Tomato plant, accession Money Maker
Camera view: horizontal (90 deg, fisheye); turntable rotation: 180 degrees
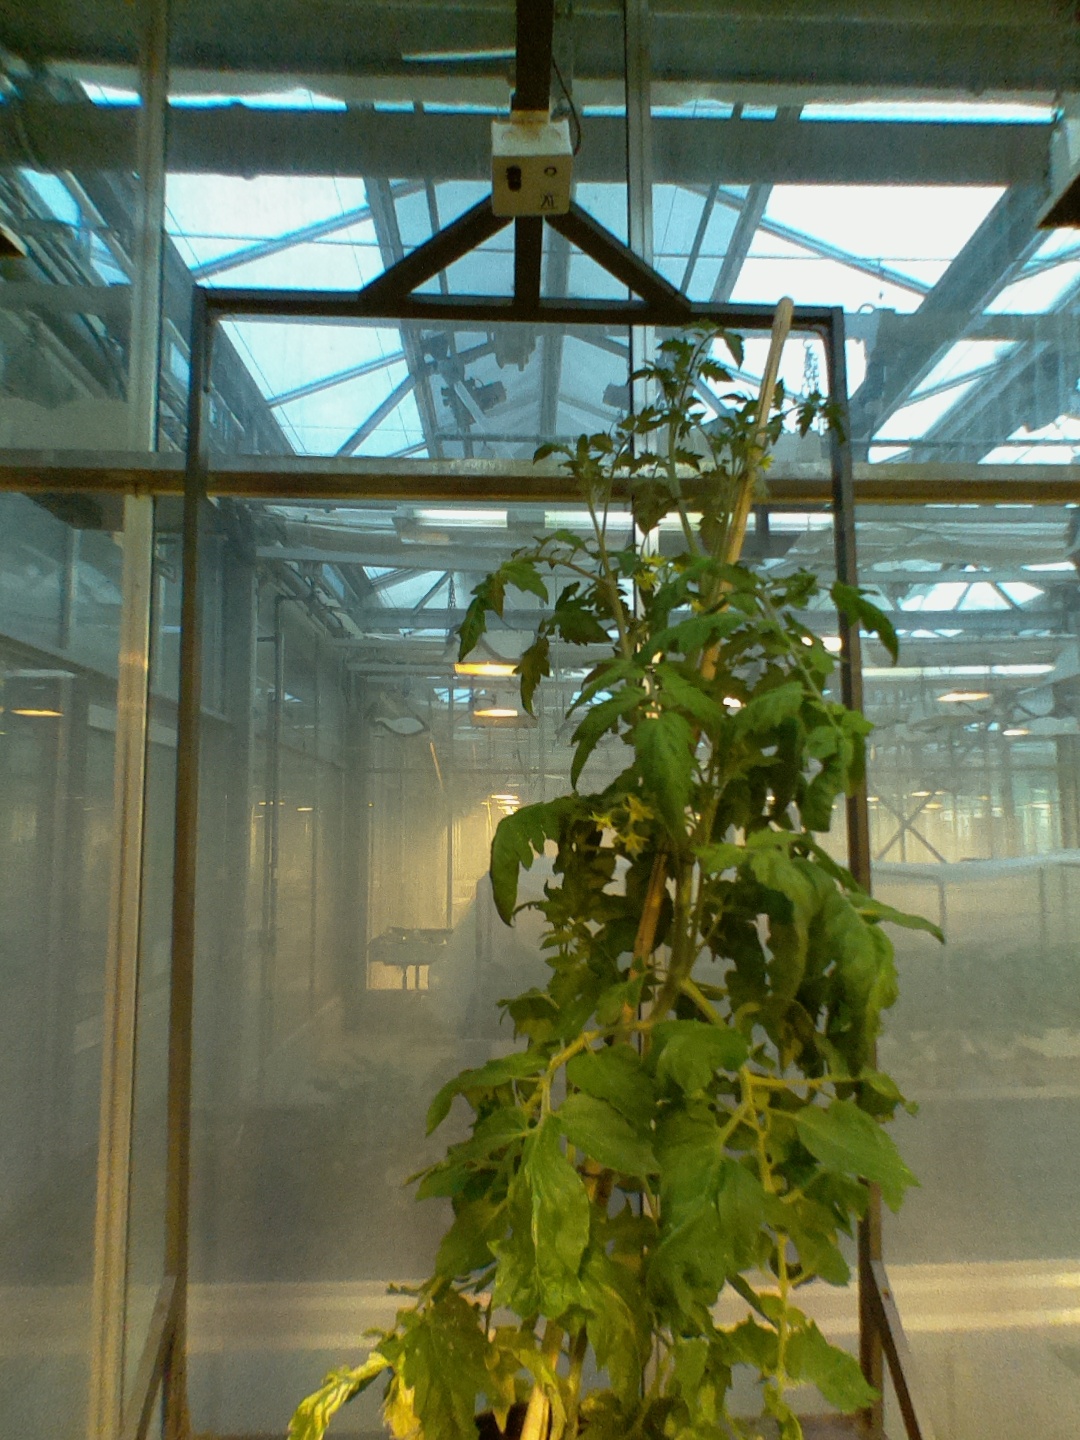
BBCH growth stage 70: Fruits at the main stem or branches visibles